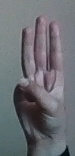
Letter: thaa